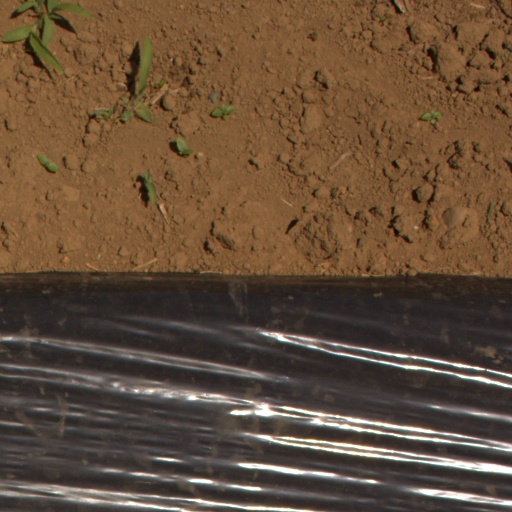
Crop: Jerusalem artichoke